Charles Lindbergh

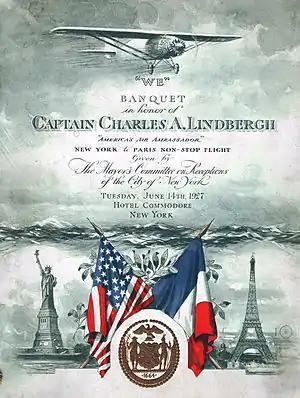
The New York City ""WE"" Banquet, held on June 14, 1927

In the early morning of Friday, , 1927, Lindbergh took off from Roosevelt Field on Long Island. His destination, Le Bourget Aerodrome, was about outside Paris and from his starting point. Lindbergh was "too busy the night before to lie down for more than a couple of hours," and "had been unable [to] sleep." It rained the morning of his takeoff, but as the plane "was wheeled into position on the runway," the rain ceased and light began to break through the "low-hanging clouds." A crowd variously described as "nearly a thousand" or "several thousand" assembled to see Lindbergh off. For its transatlantic flight, the "Spirit" was loaded with of fuel that was filtered repeatedly to avoid fuel line blockage. The fuel load was a thousand pounds heavier than any the "Spirit" had lifted during a test flight, and the fully loaded airplane weighed . With takeoff hampered by a muddy, rain-soaked runway, the plane was "helped by men pushing at the wing struts," with the last man leaving the wings only down the runway. The "Spirit" gained speed very slowly during its 7:52AM takeoff, but cleared telephone lines at the far end of the field "by about with a fair reserve of flying speed".